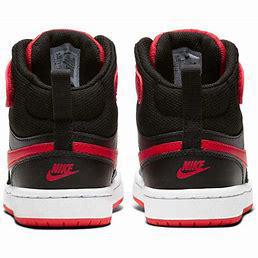
Brand: Nike
Model: Court Borough Mid 2